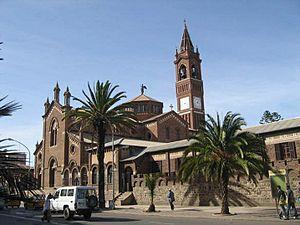
Asmara, ou Asmera, est la capitale et la plus grande ville de l'Érythrée. La population d'Asmara est d'environ 963 000 habitants en 2020 et son aire urbaine comptait 1 147 000 habitants en 2007.
L'église Notre-Dame-du-Rosaire d'Asmara est un sanctuaire catholique situé dans la capitale érythréenne. De 1923 jusqu'à 1995 elle était l'église principale du Vicariat apostolique d'Asmara.